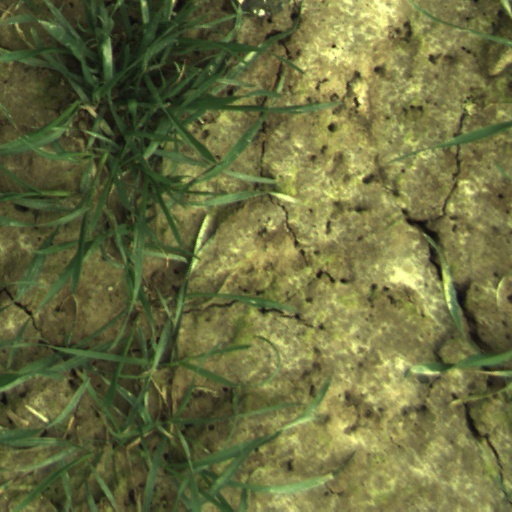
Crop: wheat